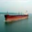
Label: ship